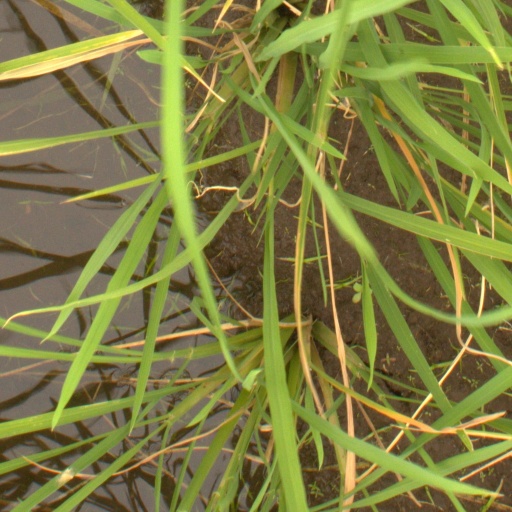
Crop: rice